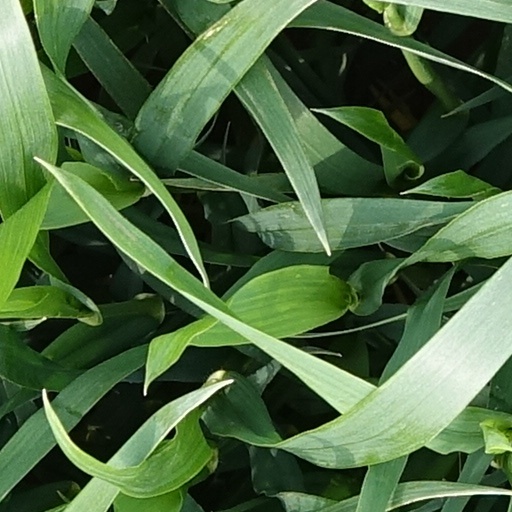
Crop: wheat